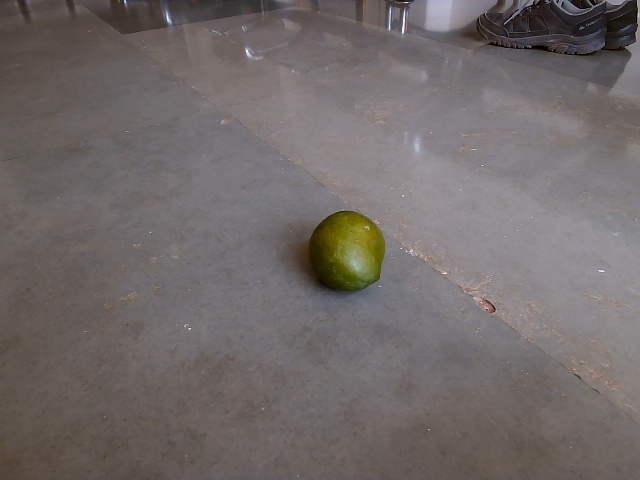
Label: Raw_Mango